Southern Integrated Gateway

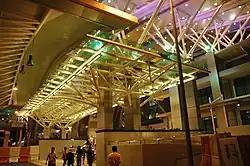
Entrance to JB Sentral, lit at night.

Johor Bahru Sentral railway station or in short form JB Sentral is the transport hub for Johor Bahru, similar to KL Sentral in Kuala Lumpur. The total area of JB Sentral is , almost two times larger than KL Sentral. The hub has a KTM railway station (opened on 21 October 2010) and a bus station, which occupies an area of . The bus station is expected to handle approximately 15,000 bus passengers per hour, reducing traffic congestion at the 20-year-old Larkin Terminal Station. There are 2,000 parking spaces allocated at JB Sentral.